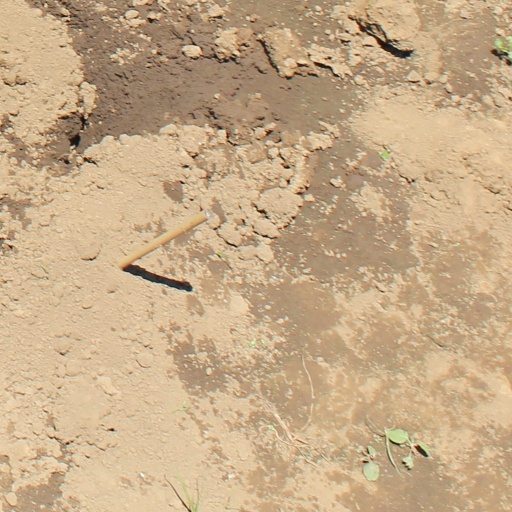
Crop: soybean